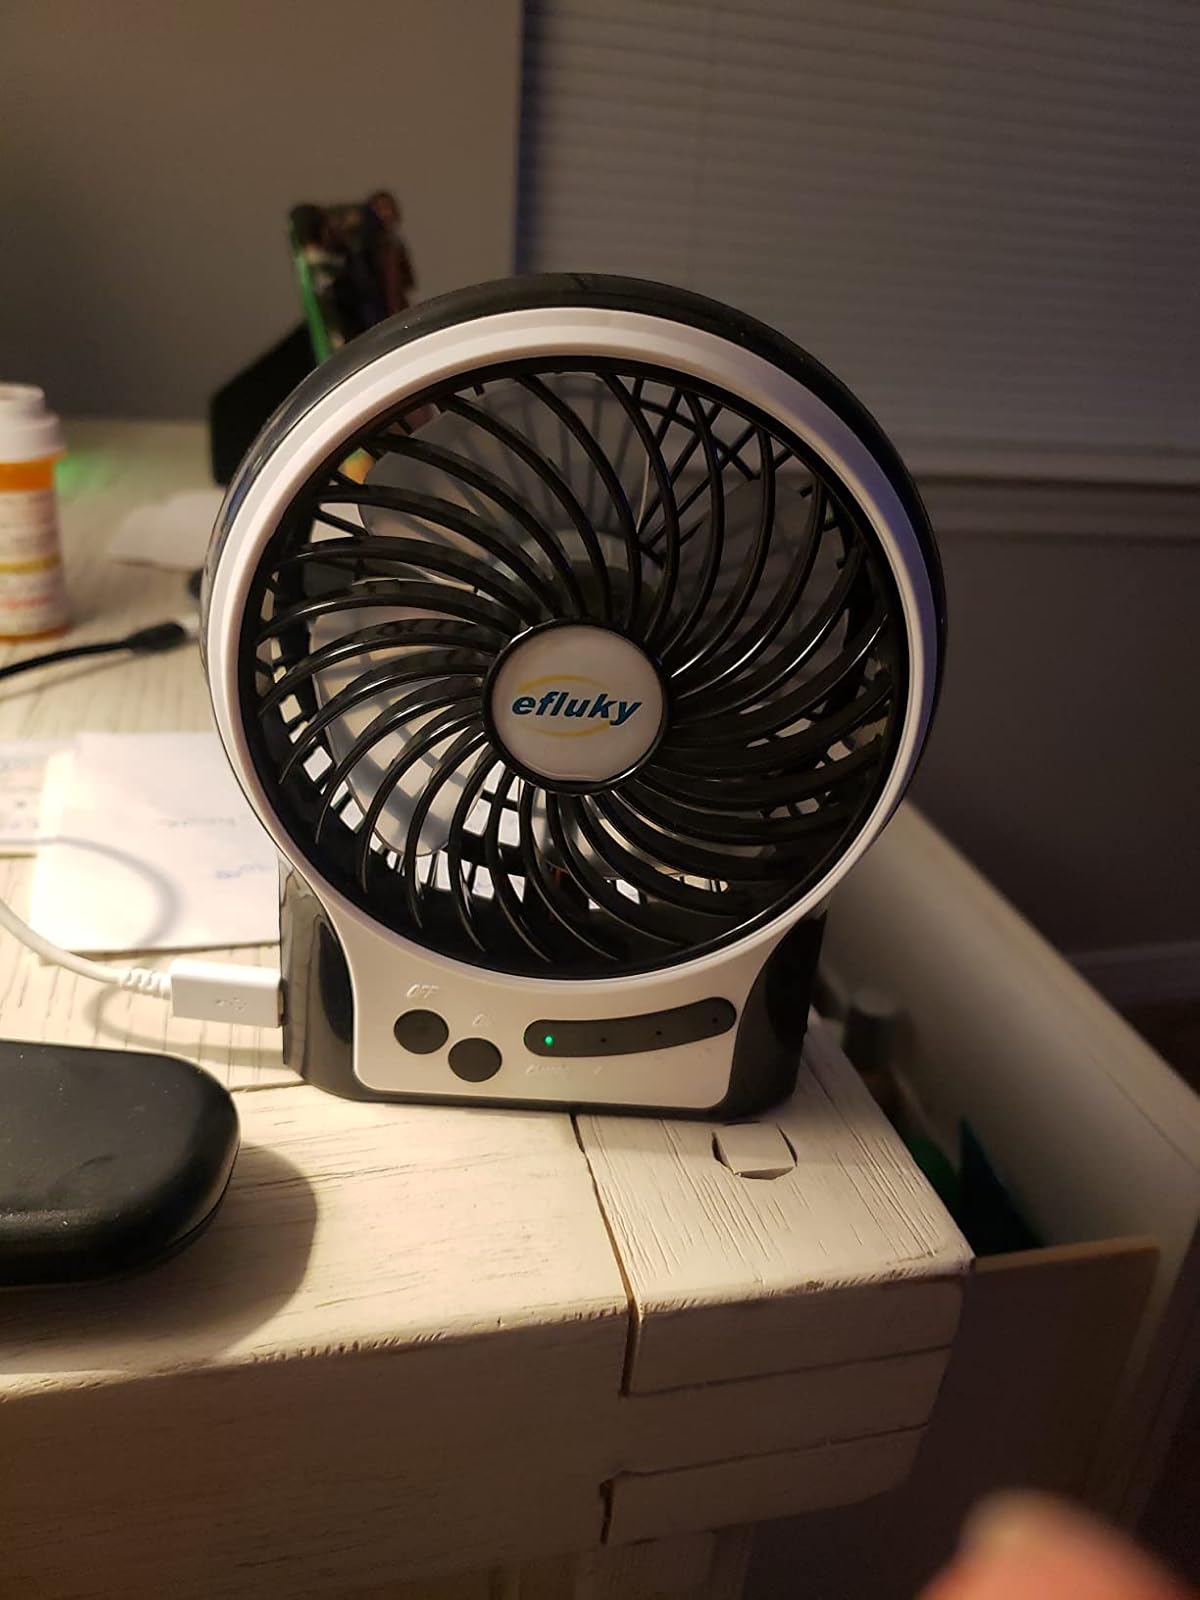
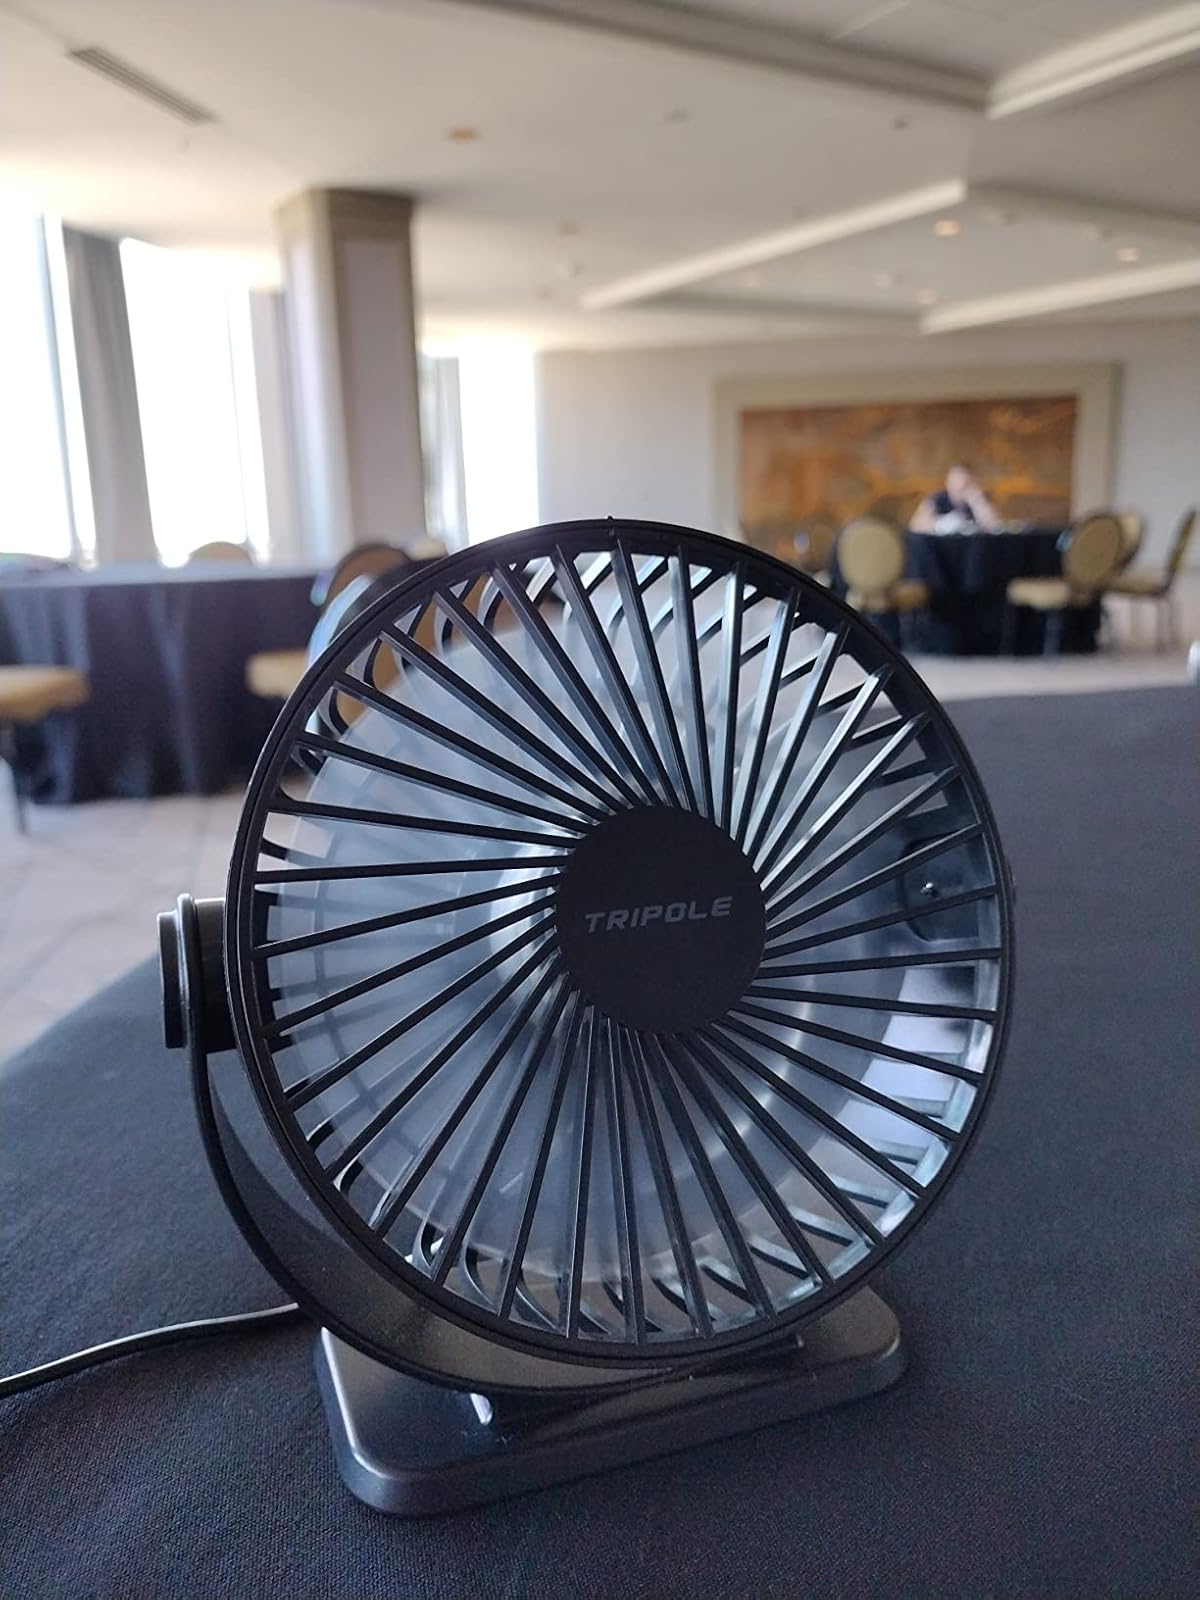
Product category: fan
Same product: no